Seymour Milstein

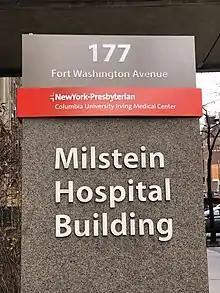

Milstein funded the Vivian and Seymour Milstein Family Heart Center at NewYork–Presbyterian Hospital/Columbia Medical Center. Milstein was on the board of the then Columbia-Presbyterian Hospital and remained through the 1998 merger with New York Hospital.